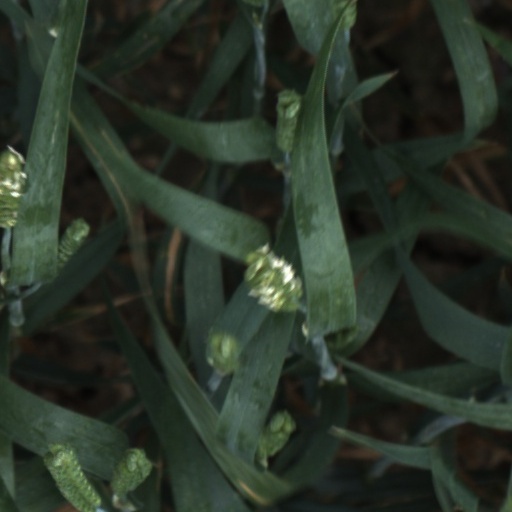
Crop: wheat